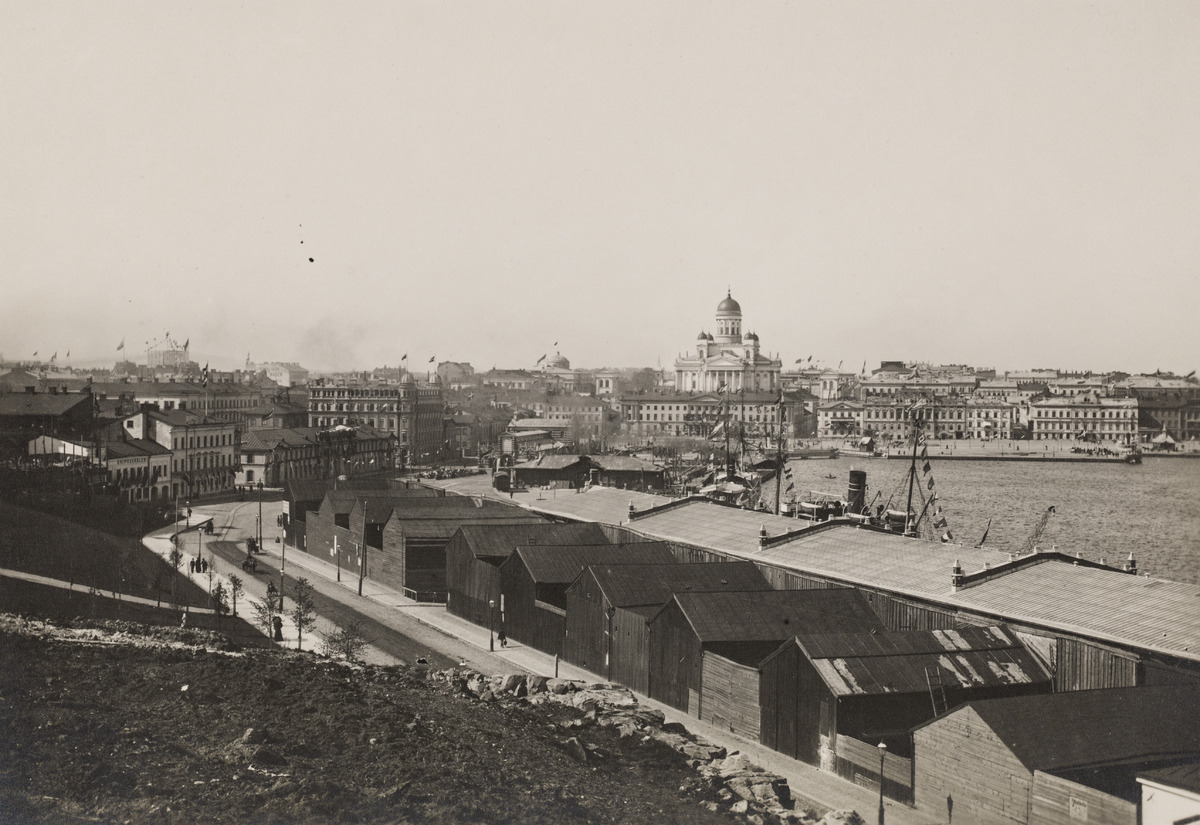
Näköala Ulriikanporinvuorelta (nykyinen Tähtitorninvuori) Eteläsatamaan
sisällön kuvaus: Näköala Ulriikanporinvuorelta (nykyinen Tähtitorninvuori) Eteläsatamaan. Etualalla Suolamakasiinit (nykyisen Makasiinilaiturin kohdalla) ja Eteläranta. Taustalla näkyy Kauppatori ja

Nikolainkirkko (Suurkirkko, Helsingin

tuomiokirkko). mustavalkoinen
Kuvaaja: Rosenbröijer, A.E., valokuvaaja
Ajankohta: kuvausaika 1890 -luku
Paikka: Suomi, Uusimaa, Helsinki, Kaivopuisto Helsinki, Eteläranta
Aiheet: satamat, kirkkorakennukset, Helsingin tuomiokirkko, vesikulkuveuvot, purjelaivat, varastot makasiinit, puurakennukset, vaatteet, päähineet, päivänvarjot